Henrik Olesen

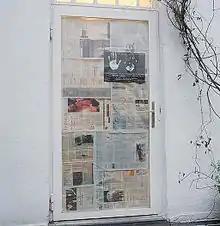
Installation view, in the Neven-DuMont-Straße, Cologne Galerie Buchholz

Henrik Olesen (b. 1967) is a Danish artist working in Berlin. He has been featured in exhibitions in New York City, Sweden, and Austria.